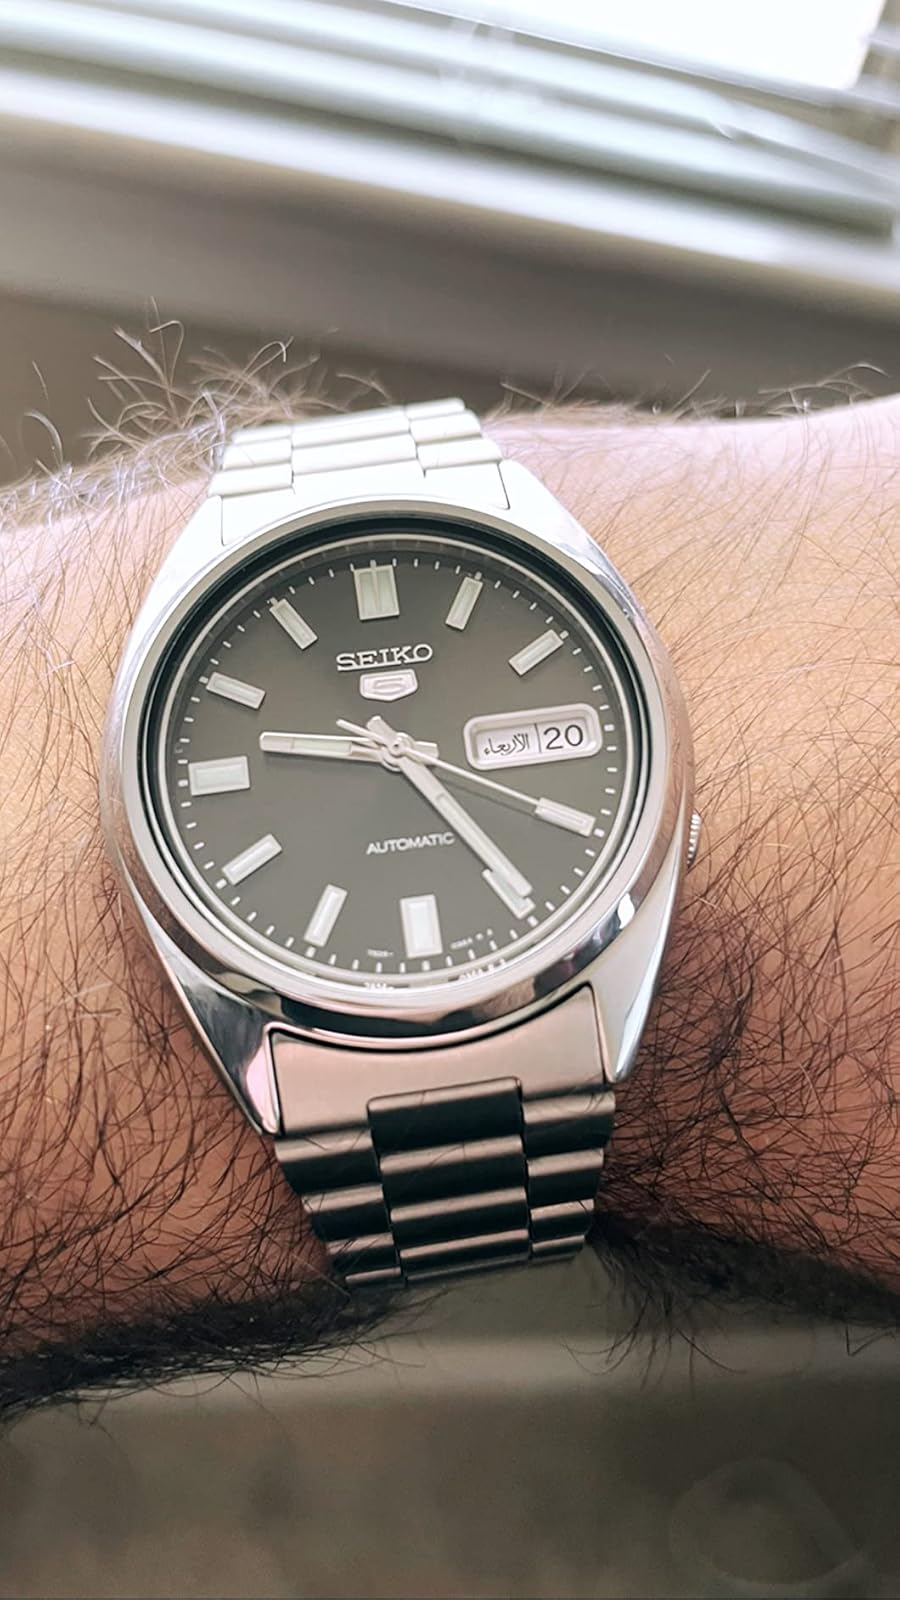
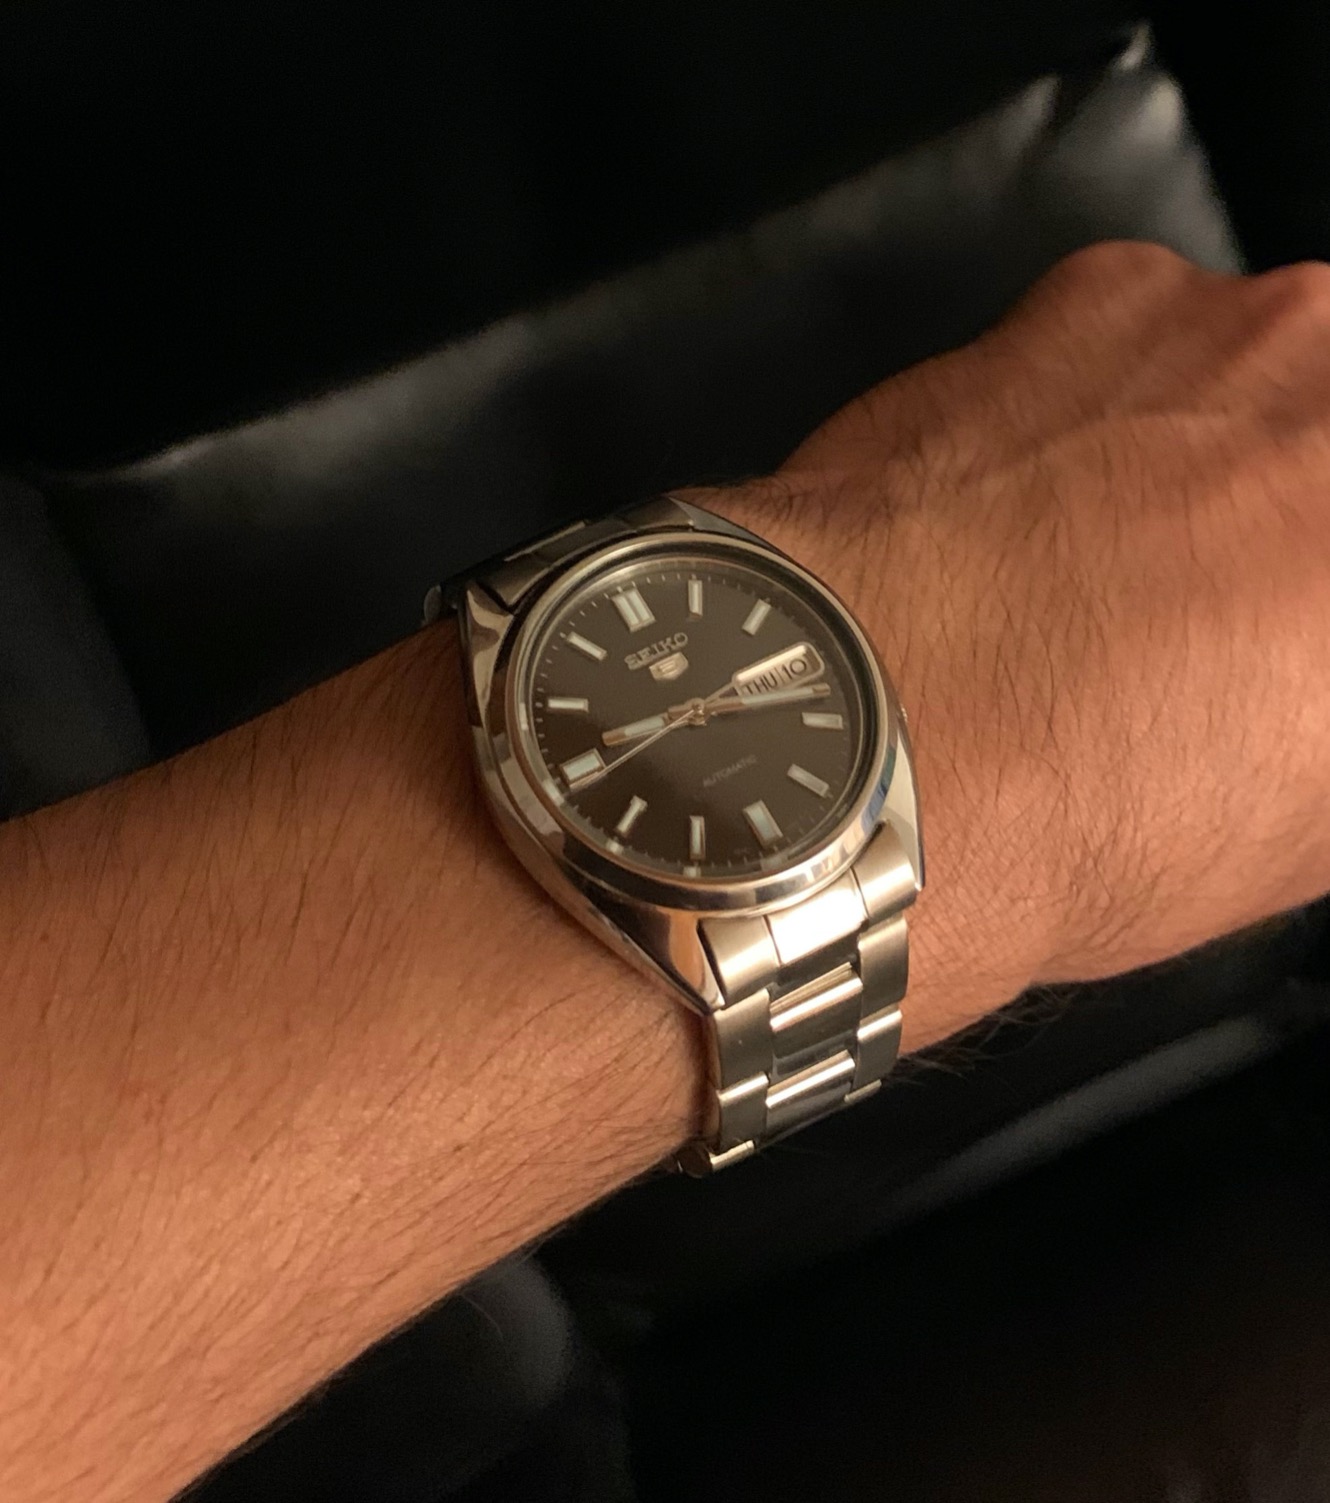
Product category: accessories_watch
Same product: yes